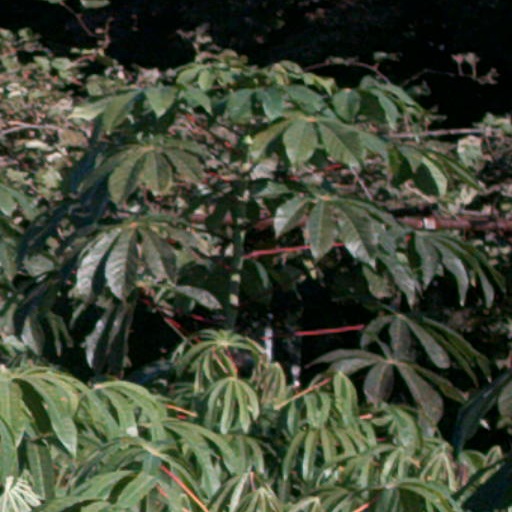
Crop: cassava